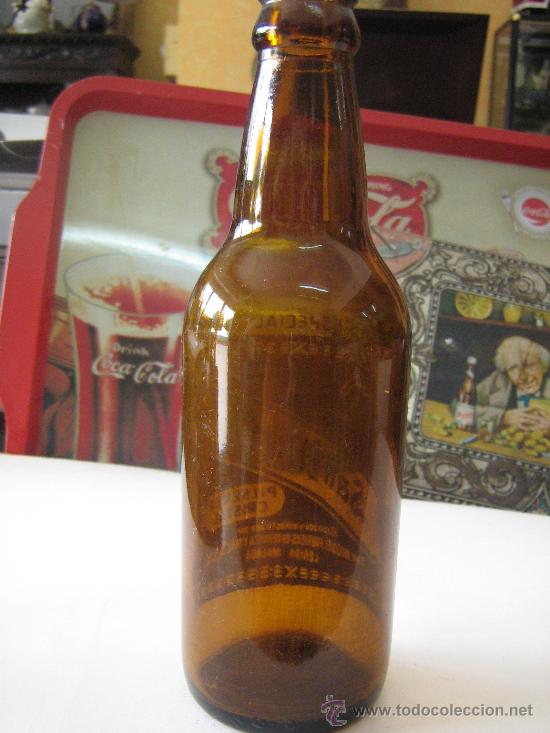
Waste category: glass